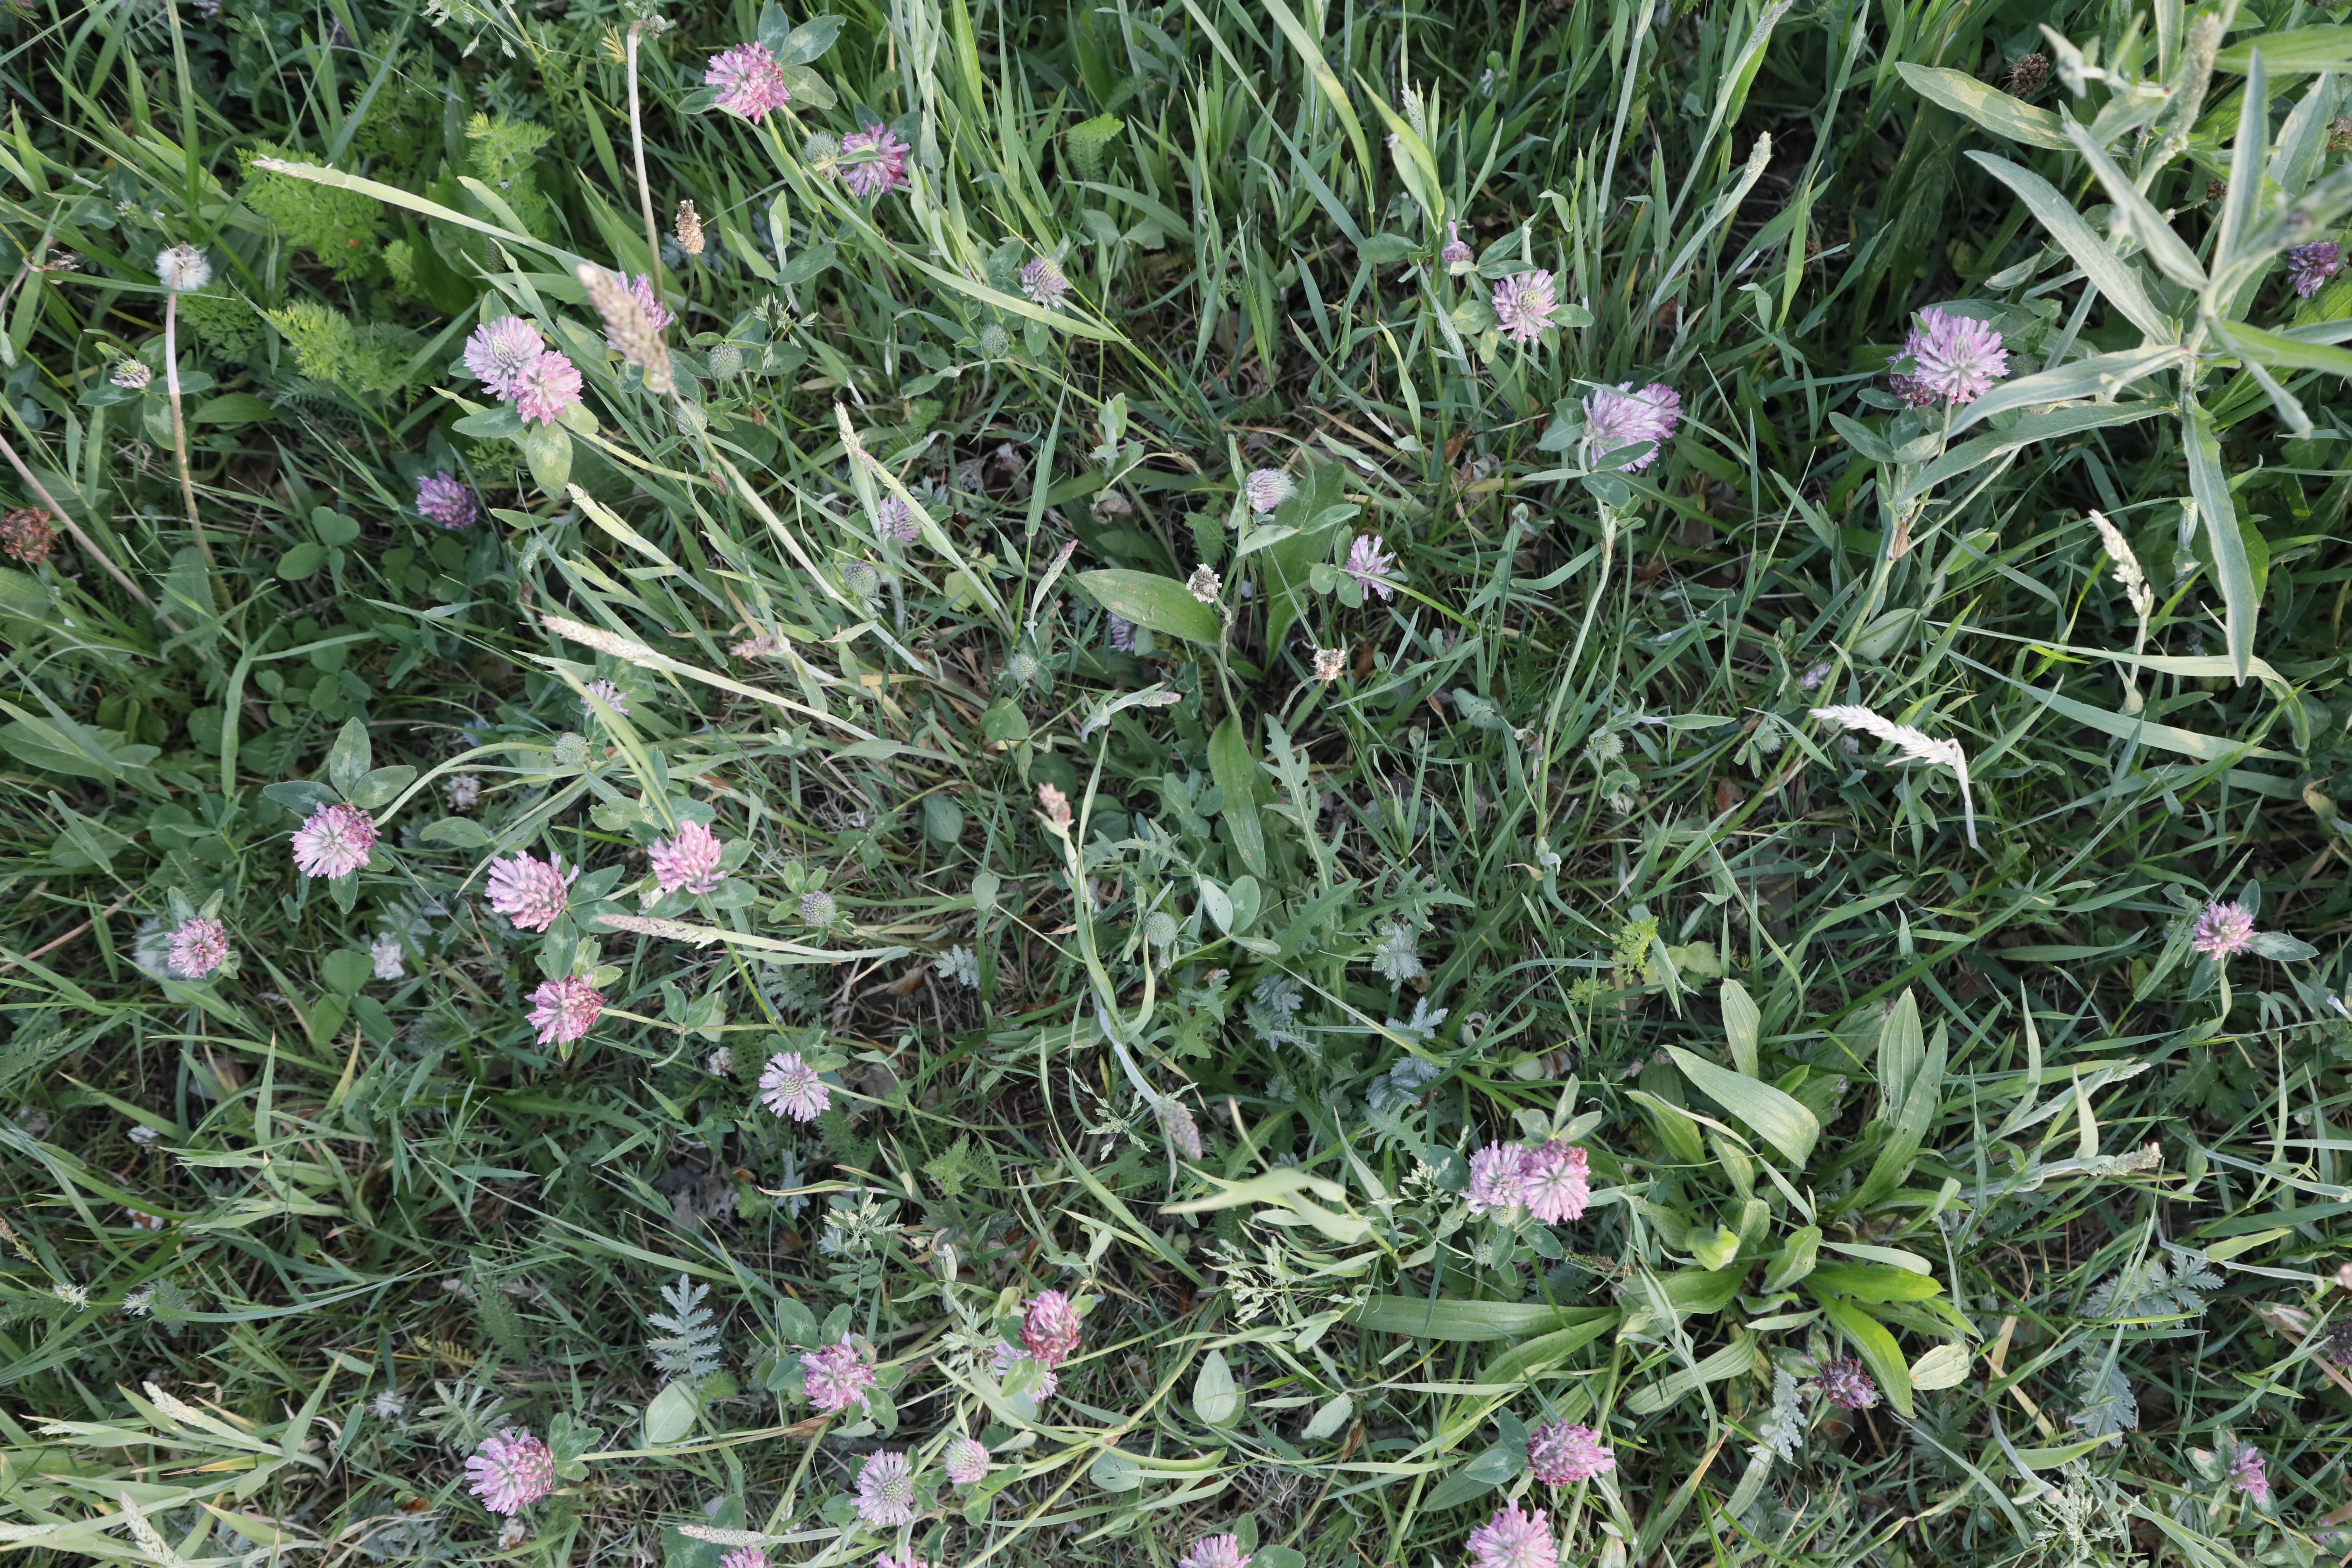
Plant species: Plantago lanceolata, Trifolium pratense